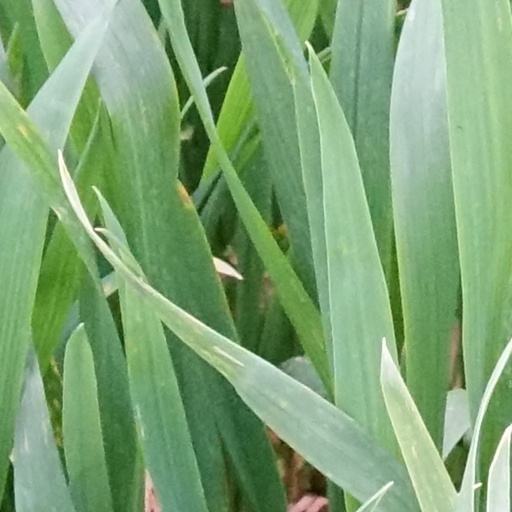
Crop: wheat